Basic economy class

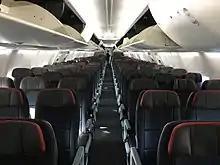
The economy class cabin of an American Airlines Boeing 737 MAX

Basic economy class is a travel class offered by a number of airlines. The class has superseded economy class as the cheapest airfare option for passengers and generally comes with more restrictions when compared to standard economy fares. Restrictions vary between different airlines, but they generally include not allowing passengers to change or cancel tickets or select seats for free. They are seen as a strategy for market segmentation.